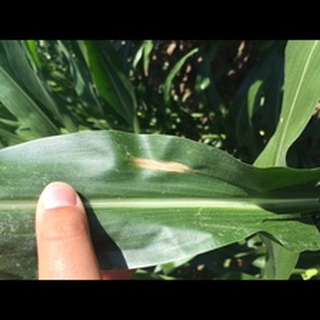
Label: corn_northern_leaf_blight